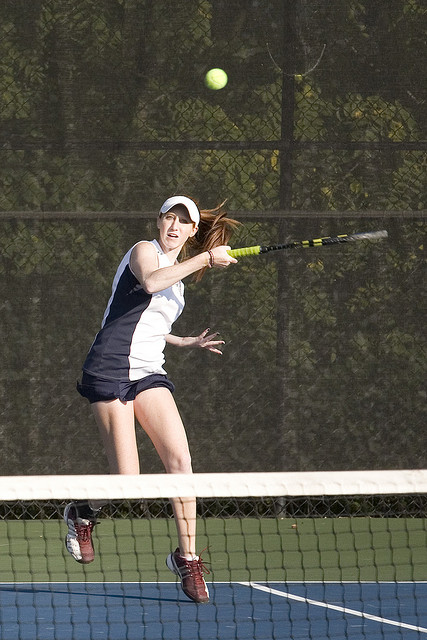
vận động viên tennis nữ đang nhảy lên vung vợt đánh bóng